Newport Guildhall, Isle of Wight

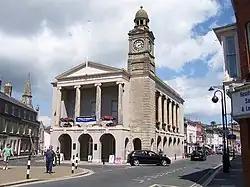
Newport Guildhall

Newport Guildhall is a municipal structure in the High Street in Newport, Isle of Wight, England. The guildhall, which was the headquarters of Newport Borough Council, is a Grade II* listed building.